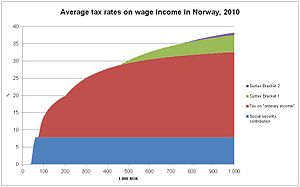
Skat i Norge / Direkte skatter / Indtægtsskat for personer
Gennemsnitlig skattesats på lønindtægt for en person i skatteklasse 1 med bare mindstefradrag og personfradrag, 2010.
Skat i Norge vedtages af Stortinget for et år ad gangen. Skat defineres som ydelser fra private til det offentlige uden konkrete vederlag. Skatteniveauet i Norge har varieret mellem 40 og 45 % af BNP siden 1970'erne. Størstedelen af skatteindtægterne tilfalder staten, men omkring 12 % tilfalder kommunerne og omkring 2 % går til fylkeskommunerne. Staten får de fleste skatteindtægter fra moms, indtægtsskat i oliesektoren, arbejdsgiverafgift og skat på almindelige indtægt for personer.